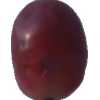
Label: pink_grape